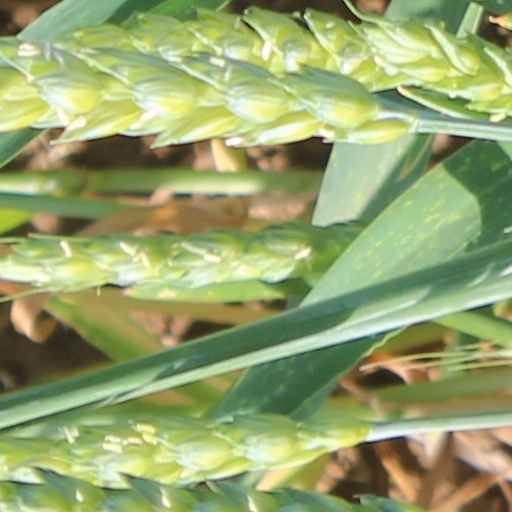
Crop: wheat